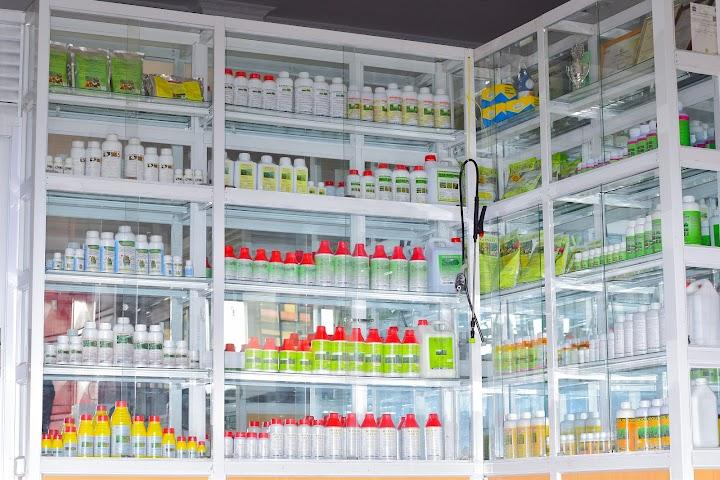
Makabati ya vioo dukani yanamakasha na chupa zilizopamwga kwa uangalifu, sehemu ya bidhaa ya kilimo na mifugo. Hivyo huleta urahisi wa kuhifadhi na kulinda bidhaa dhidi ya vumbi na uharibifu.